Pherecydes of Syros

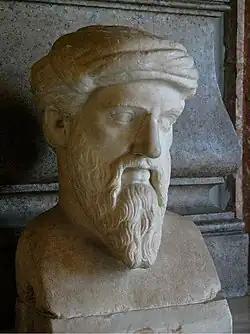
Pythagoras was alleged Pherecydes' apprentice. According to tradition, he nursed him during his illness until his death, after which he buried him on Delos.

Pherycydes is seen as a transitional figure between the mythological cosmogonies of Hesiod and the first pre-Socratic philosophers. Aristotle wrote in his "Metaphysics" that Pherecydes was partially a mythological writer and Plutarch, in his "Parallel Lives", instead wrote of him being a theologian. Pherecydes contributed to pre-Socratic philosophy of nature by denying that nothing comes from nothing and describing the mixture of three elements. Mixture ("krasis") plays a role in later cosmologies, such as that of Anaxagoras, Plato ("Timaeus") and in the Orphic poem "Krater" attributed to the Pythagorean philosopher Zopyrus of Tarentum.